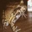
Label: frog